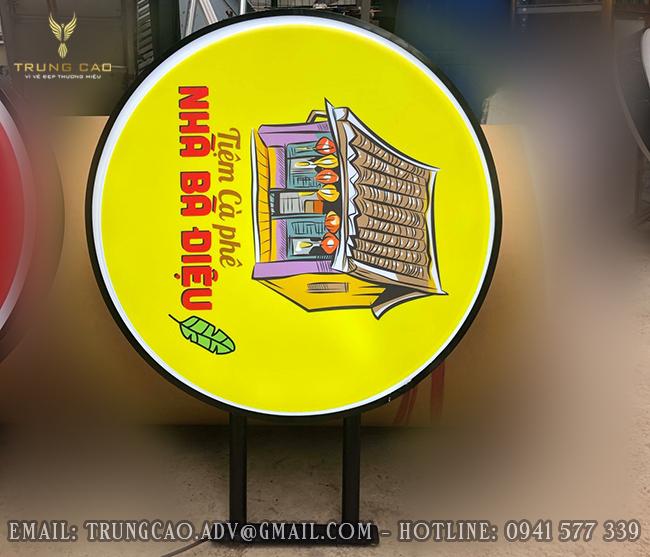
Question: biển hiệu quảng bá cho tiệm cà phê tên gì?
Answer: biển hiệu quảng bá cho tiệm cà phê tên là nhà bà điệu